10 Years (band)

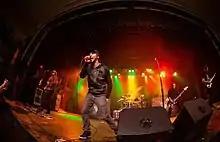
10 Years performing

In May 2020, the band released a new single, "The Shift". On July 10, they released another song, "The Unknown", and announced their newest album, "Violent Allies", which was released on September 18.